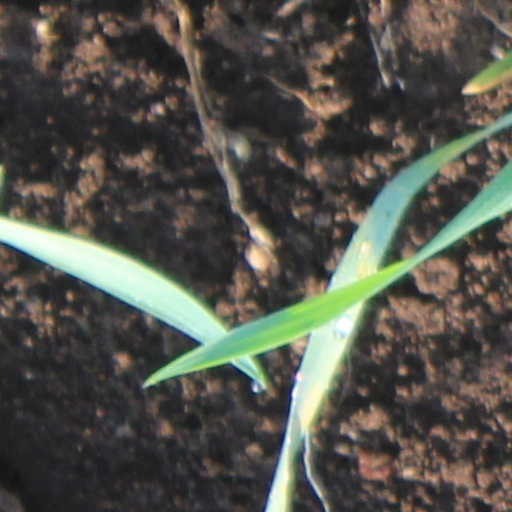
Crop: wheat